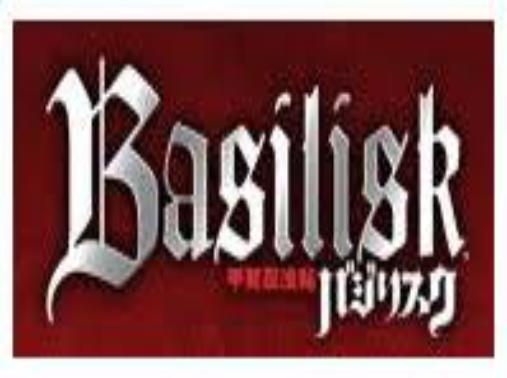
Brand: basilisk
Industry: Others